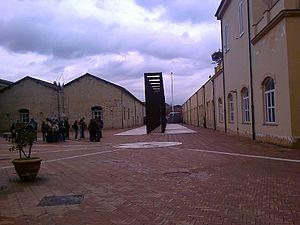
La Cité des sciences de Naples est l'un des musées de la ville de Naples, situé Via Coroglio, 104.
Bagnoli est un quartier balnéaire de l'ouest de Naples, en Italie.